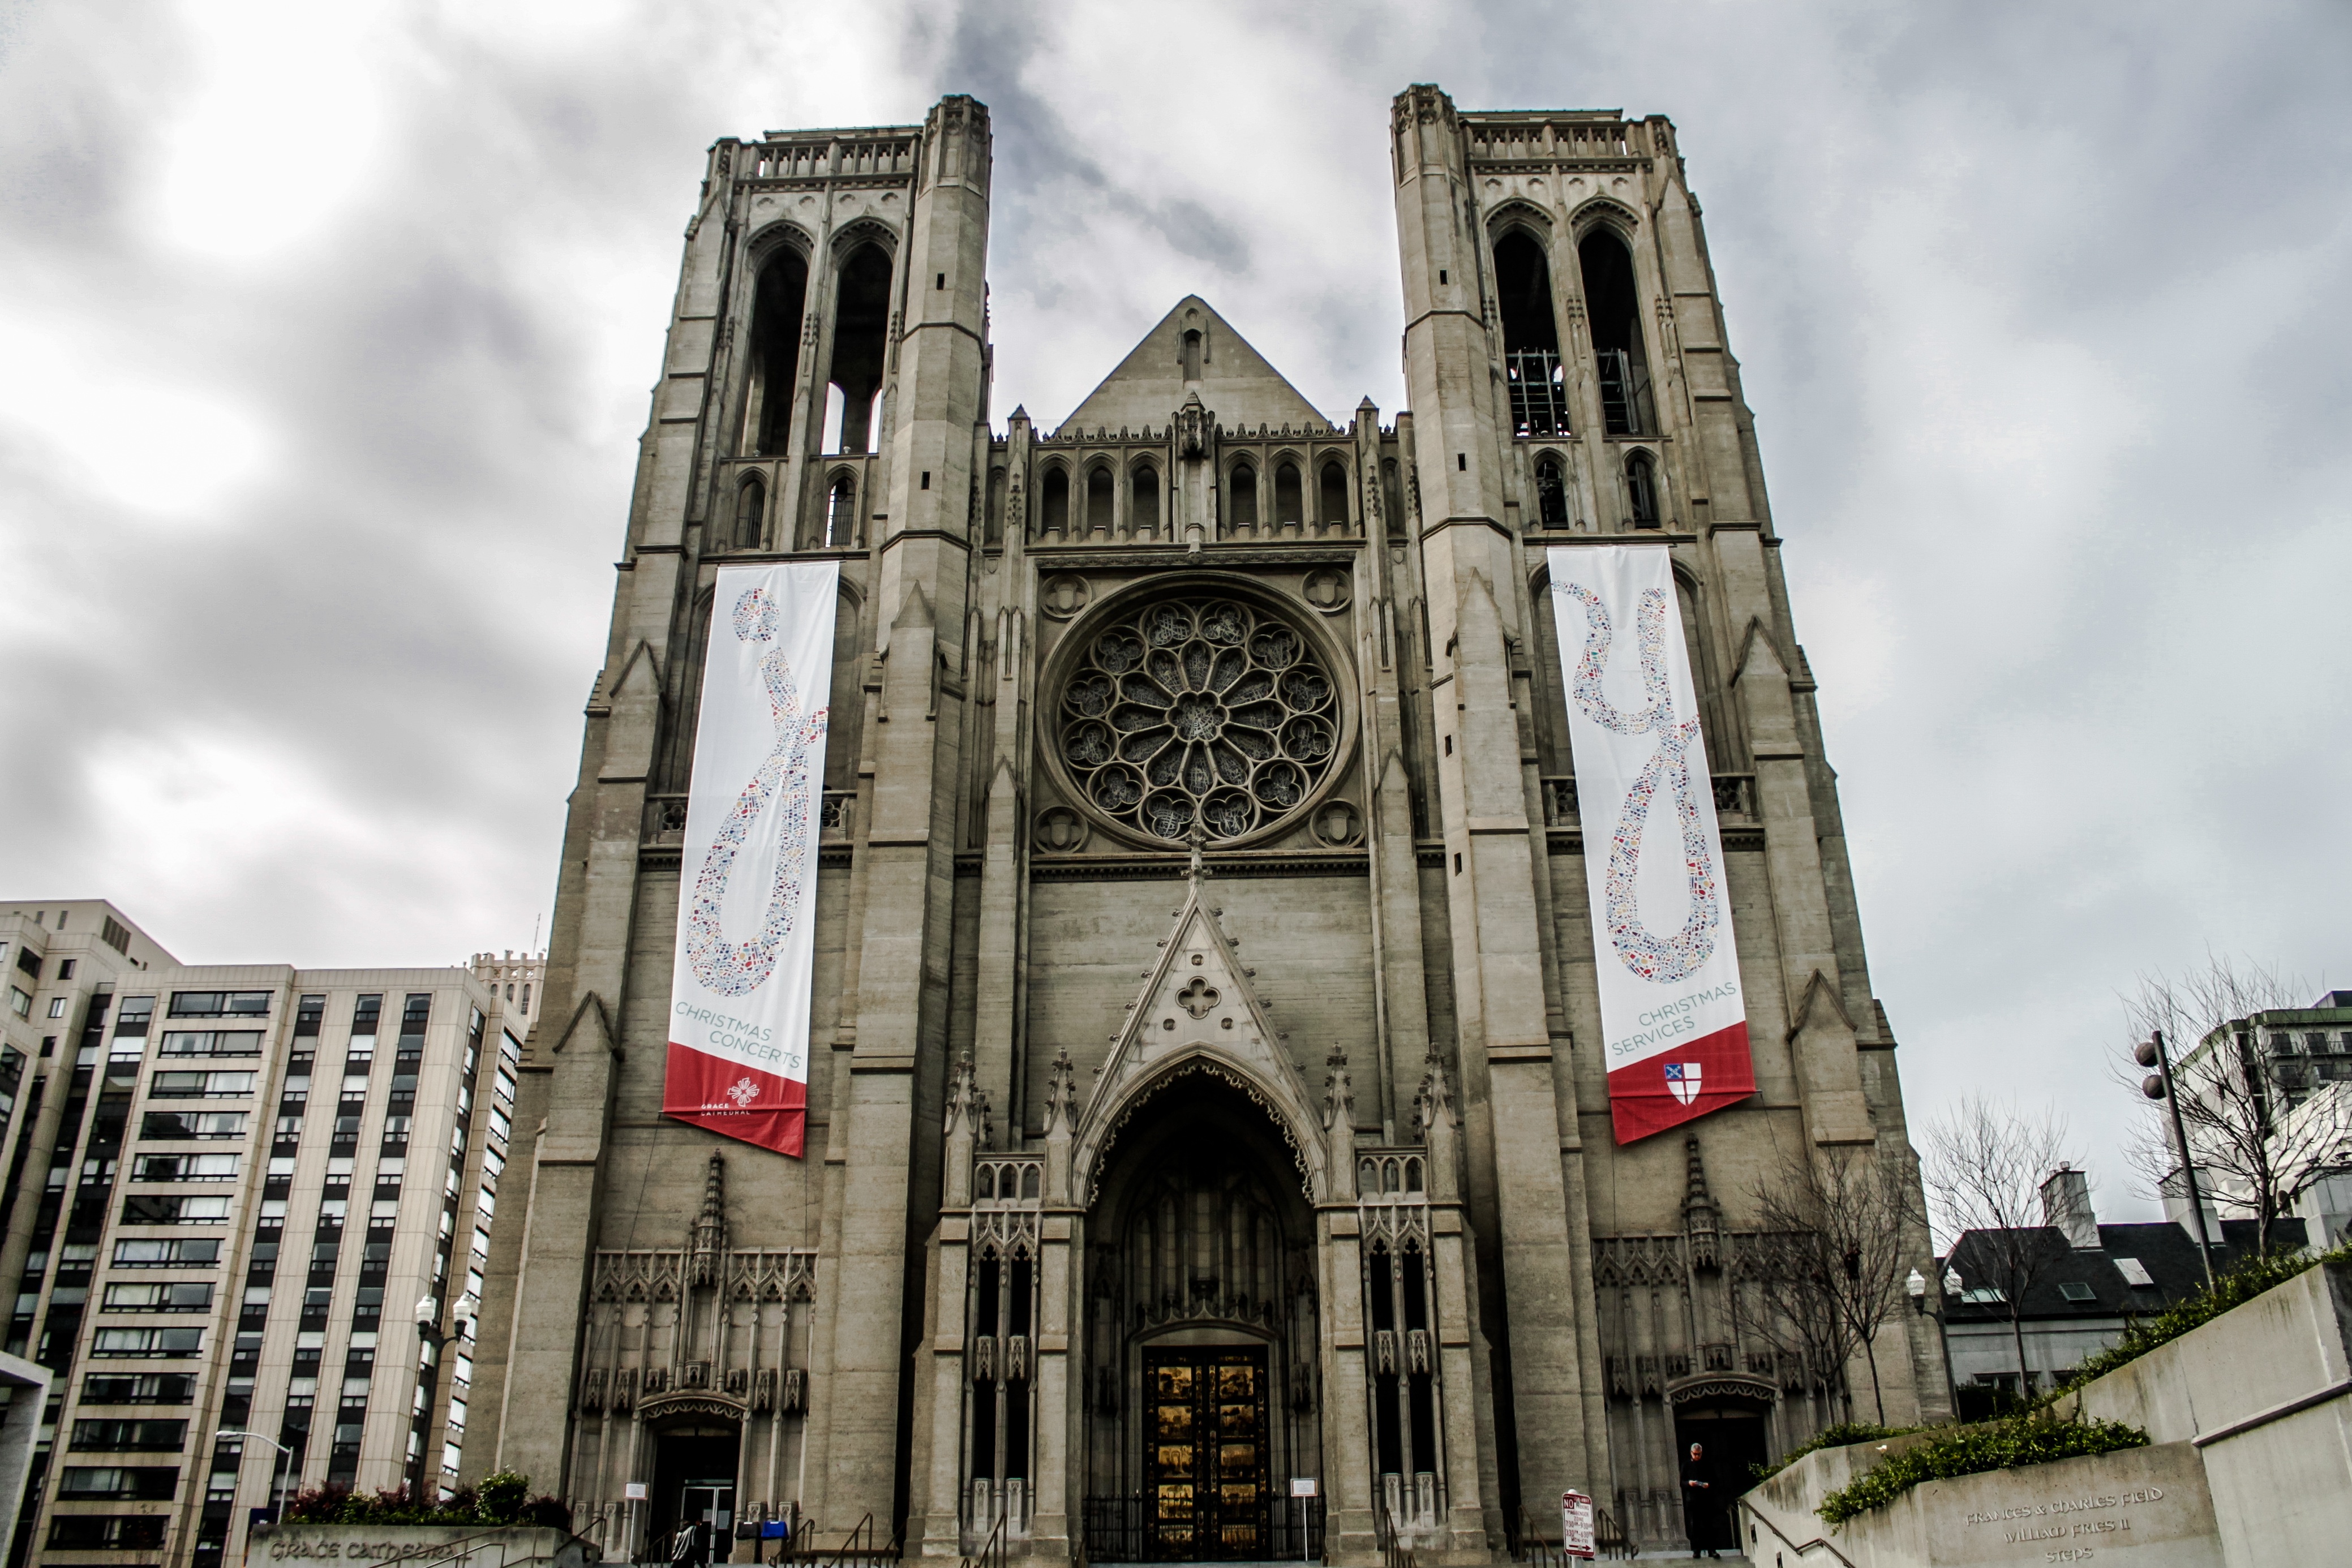
landscape, outdoor, architecture, sky, building, old, downtown, travel, san francisco, europe, tower, religion, landmark, facade, church, cathedral, chapel, cross, christian, tourism, california, place of worship, bible, spiritual, pray, religious, catholic, christ, alps, faith, sf, jesus, roman, prayer, synagogue, christianity, worship, holy, famous, god, spirituality, catholicism, belief, urban area